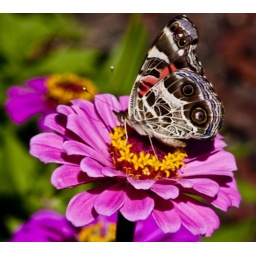
A butterfly stops by a pretty pink flower